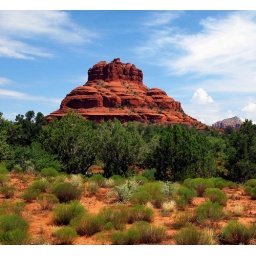
Some magnificent red rock formations in the Sedona, AZ area.